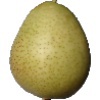
Label: Pear 1